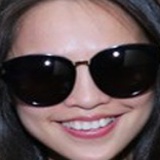
ca sĩ Hiền Thục